Skye (Charlotte)

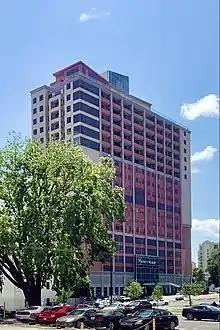
Skye

Skye, formerly known as The Park, is a 22-story building at Caldwell and Third Streets in Charlotte, North Carolina that includes a 172-room Hyatt Place hotel opened October 15, 2013, and a 69-unit condominium development.